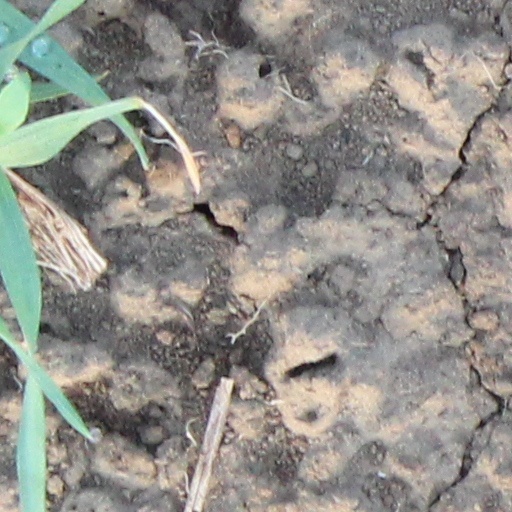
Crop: wheat